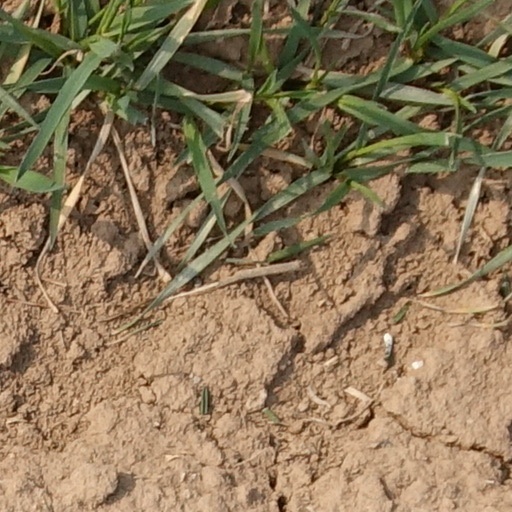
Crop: wheat